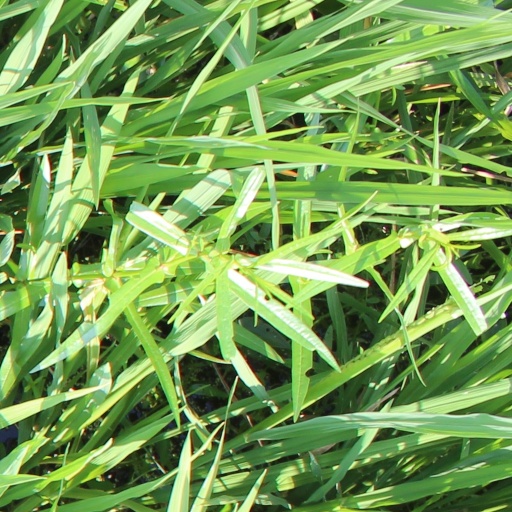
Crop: rice